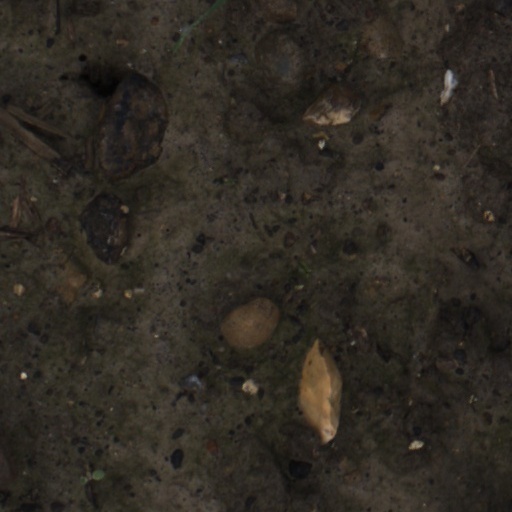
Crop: wheat